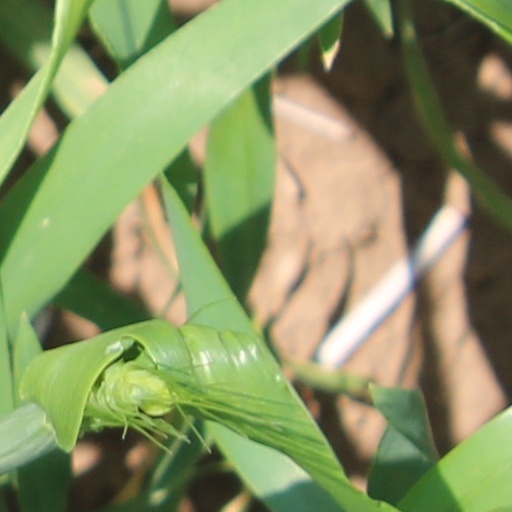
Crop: wheat